Mounseer Nongtongpaw

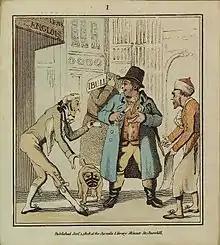
Frontispiece from the 1808 edition of "Mounseer Nongtongpaw"

"Mounseer Nongtongpaw" was originally published by William Godwin's publishing firm, M. J. Godwin, in 1807 as part of its "Juvenile Library" series. English editions have been located for 1811, 1812, 1823, and 1830 and Philadelphia editions have been located for 1814 and c. 1824. The original edition was illustrated by a protégé of Godwin, William Mulready. Shelley biographer Emily Sunstein speculates that some of the verses may have been written to match illustrations that were already designed. The copper plate engravings are reproduced in Peter and Iona Opie's "Nursery Companion".